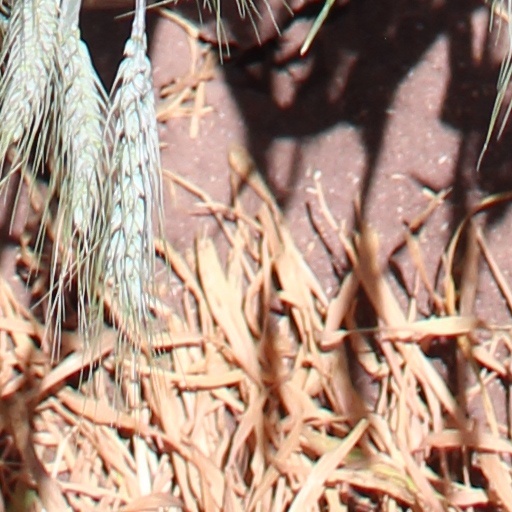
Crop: wheat